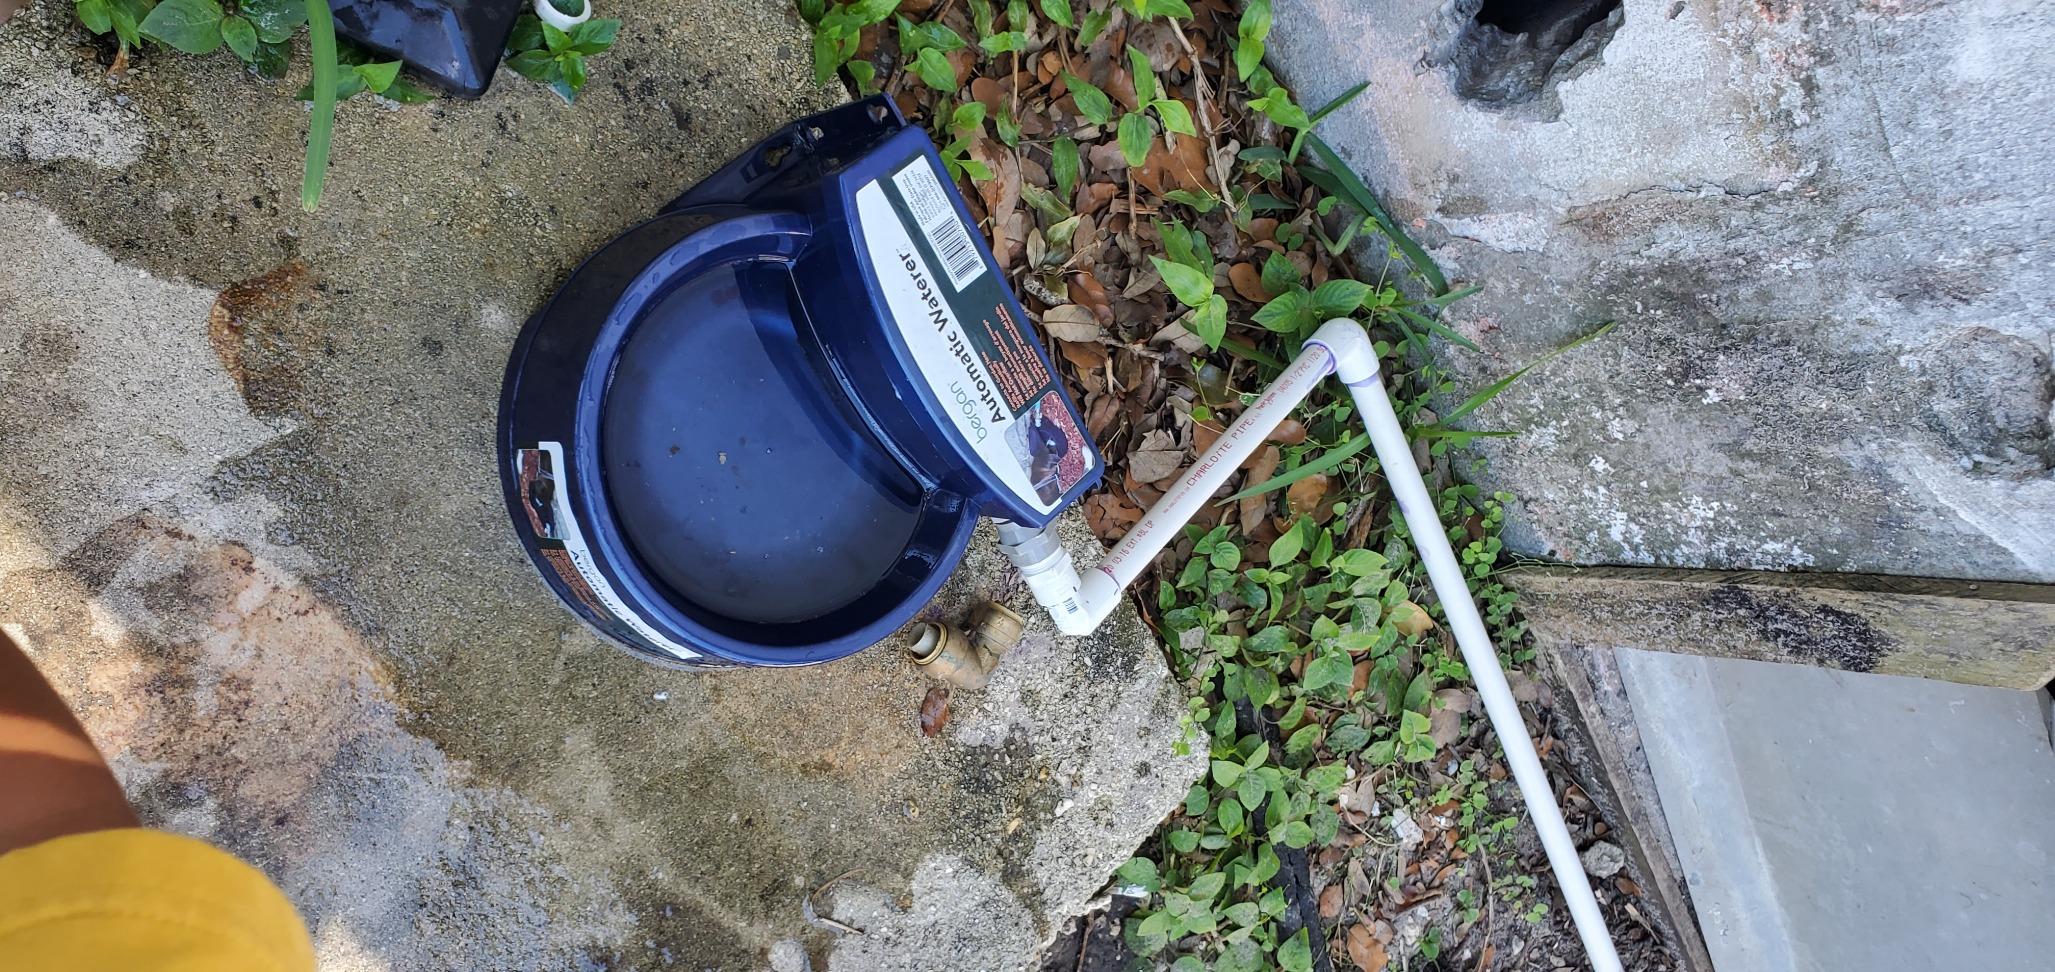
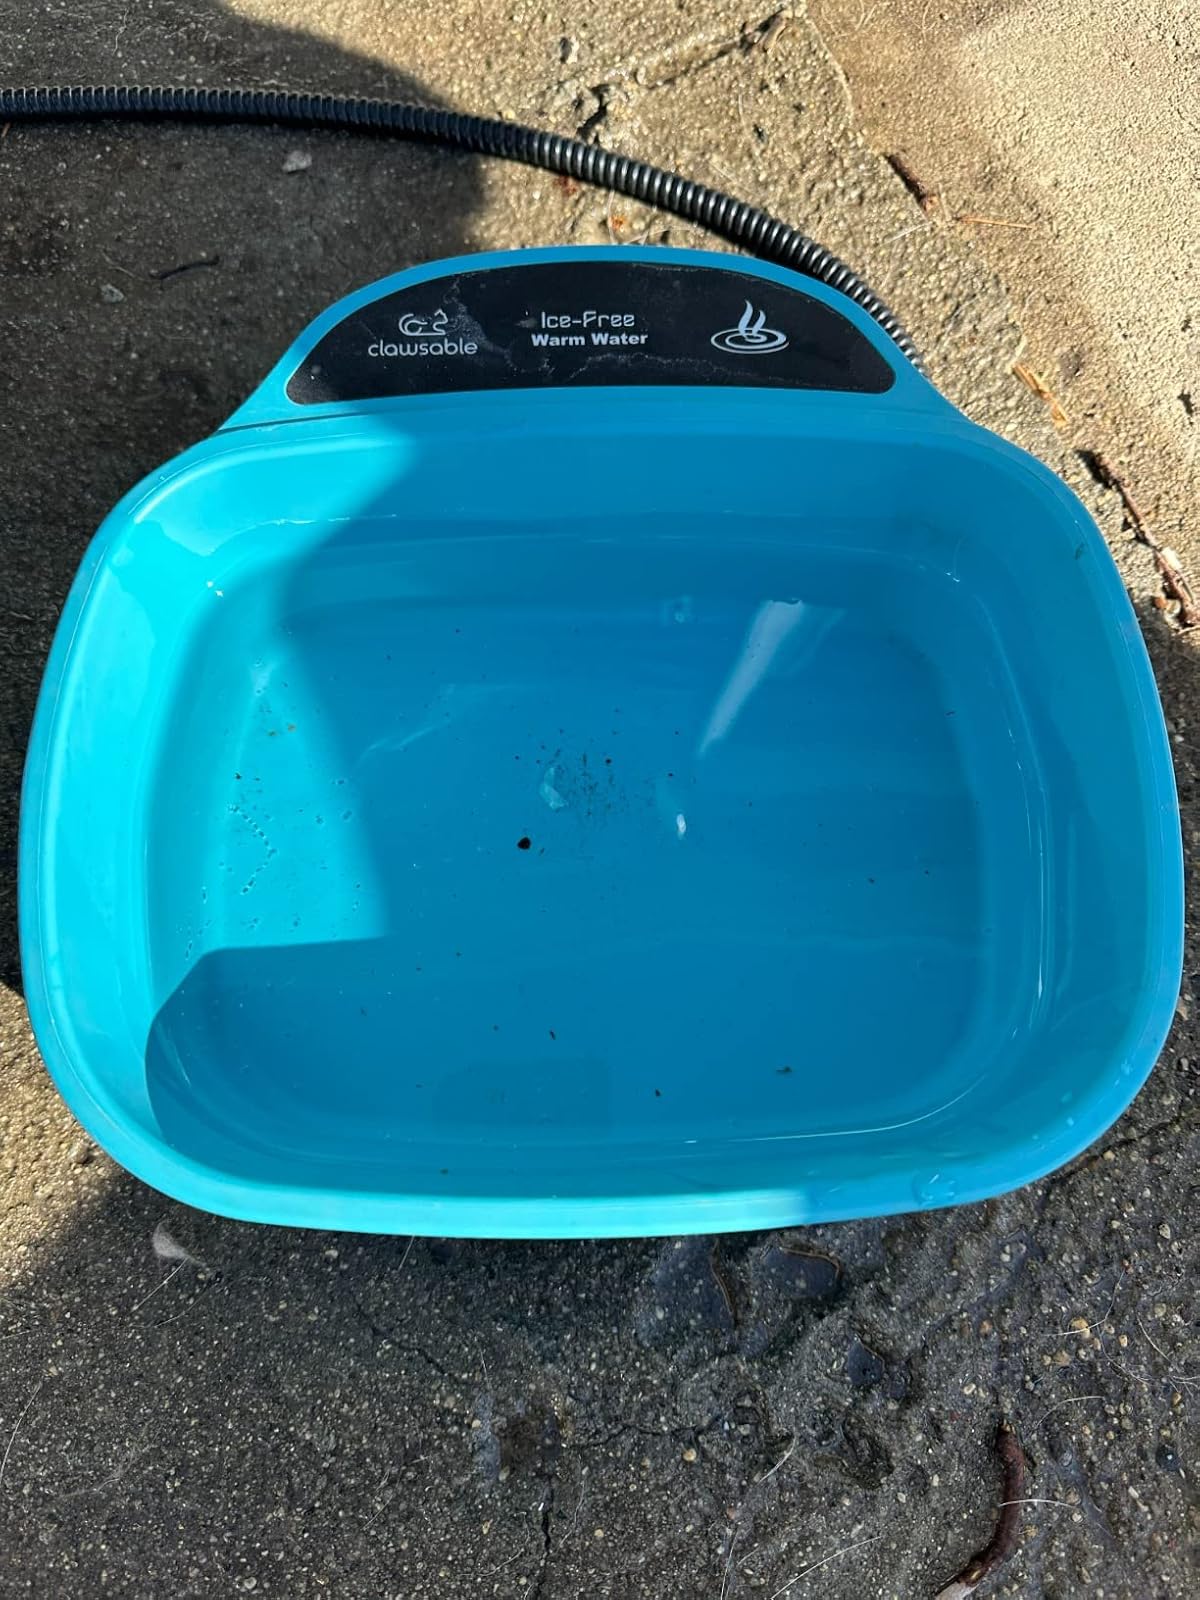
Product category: items_bowl
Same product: no